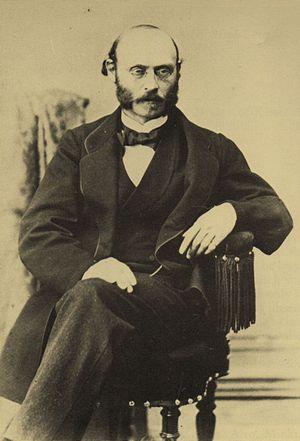
Ludwig Aloisius Minkus, dit Léon Minkus, est un compositeur autrichien de musique de ballet, un violoniste virtuose et un professeur de violon.